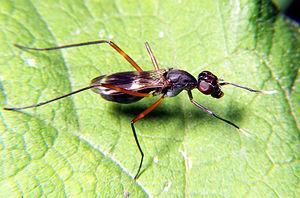
Les Nerioidea sont une super-famille d'insectes diptères brachycères muscomorphes.